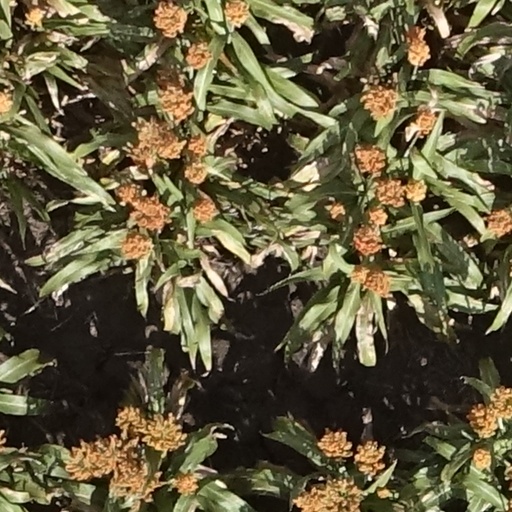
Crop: sorghum